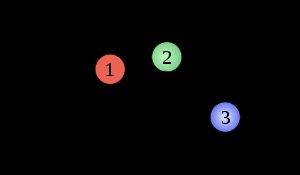
La cybernétique est l'étude des mécanismes d'information des systèmes complexes, explorés en vue d'être standardisés lors des conférences Macy et décrits en 1947 par Norbert Wiener dans ce but. Des scientifiques d'horizons très divers et parmi les plus brillants de l'époque participèrent à ce projet interdisciplinaire de 1942 à 1953 : mathématiciens, logiciens, ingénieurs, physiologistes, anthropologues, psychologues, etc. Les contours parfois flous de cet ensemble de recherches s'articulent toutefois autour du concept clé de rétroaction ou mécanisme téléologique. Leur but était de donner une vision unifiée des domaines naissants de l'automatique, de l'électronique et de la théorie mathématique de l'information, en tant que « théorie entière de la commande et de la communication, aussi bien chez l'animal que dans la machine ».
La métastabilité est la propriété d'un état d'apparence stable mais qu'une perturbation peut faire aller rapidement vers un état encore plus stable. En l'absence de perturbation significative la vitesse de la transformation menant à l'état stable peut être très faible, voire quasi nulle. En réponse à une perturbation déclencheuse la transformation peut être très rapide, voire quasi instantanée.